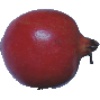
Label: Pomegranate 1